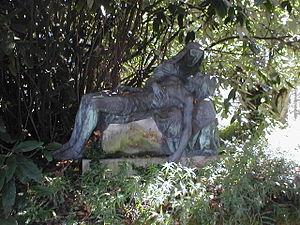
Robert Poetzelberger, né le 9 juin 1856 à Vienne et mort le 2 août 1930 à Reichenau, est un peintre, sculpteur et professeur d'art allemand. Son fils Oswald Poetzelberger est également peintre.